Toronto subway

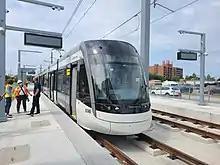
A Bombardier Flexity Freedom LRV being tested on Line 5 Eglinton in 2021

Line 1 Yonge–University and Line 4 Sheppard operate using the newest version of Toronto's subway cars, the Toronto Rocket, while Line 2 Bloor–Danforth uses the older T1 subway trains.